Czechoslovakian Grand Prix

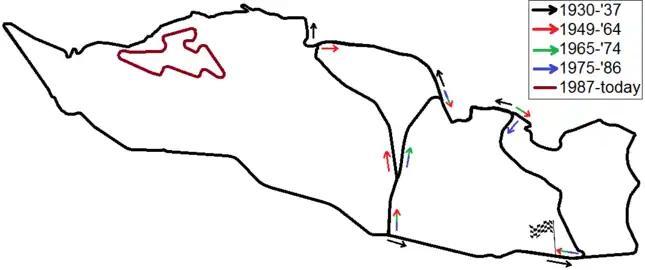
All layouts of the Masaryk Circuit (Brno Circuit) between 1930 and today combined

The 1949 Czechoslovakian Grand Prix raced in the opposite direction than the pre-war races, drew a crowd in excess of 400,000 people. The event was marred by the death of 2 drivers and 2 spectators. This would be the last Czechoslovakian Grand Prix.